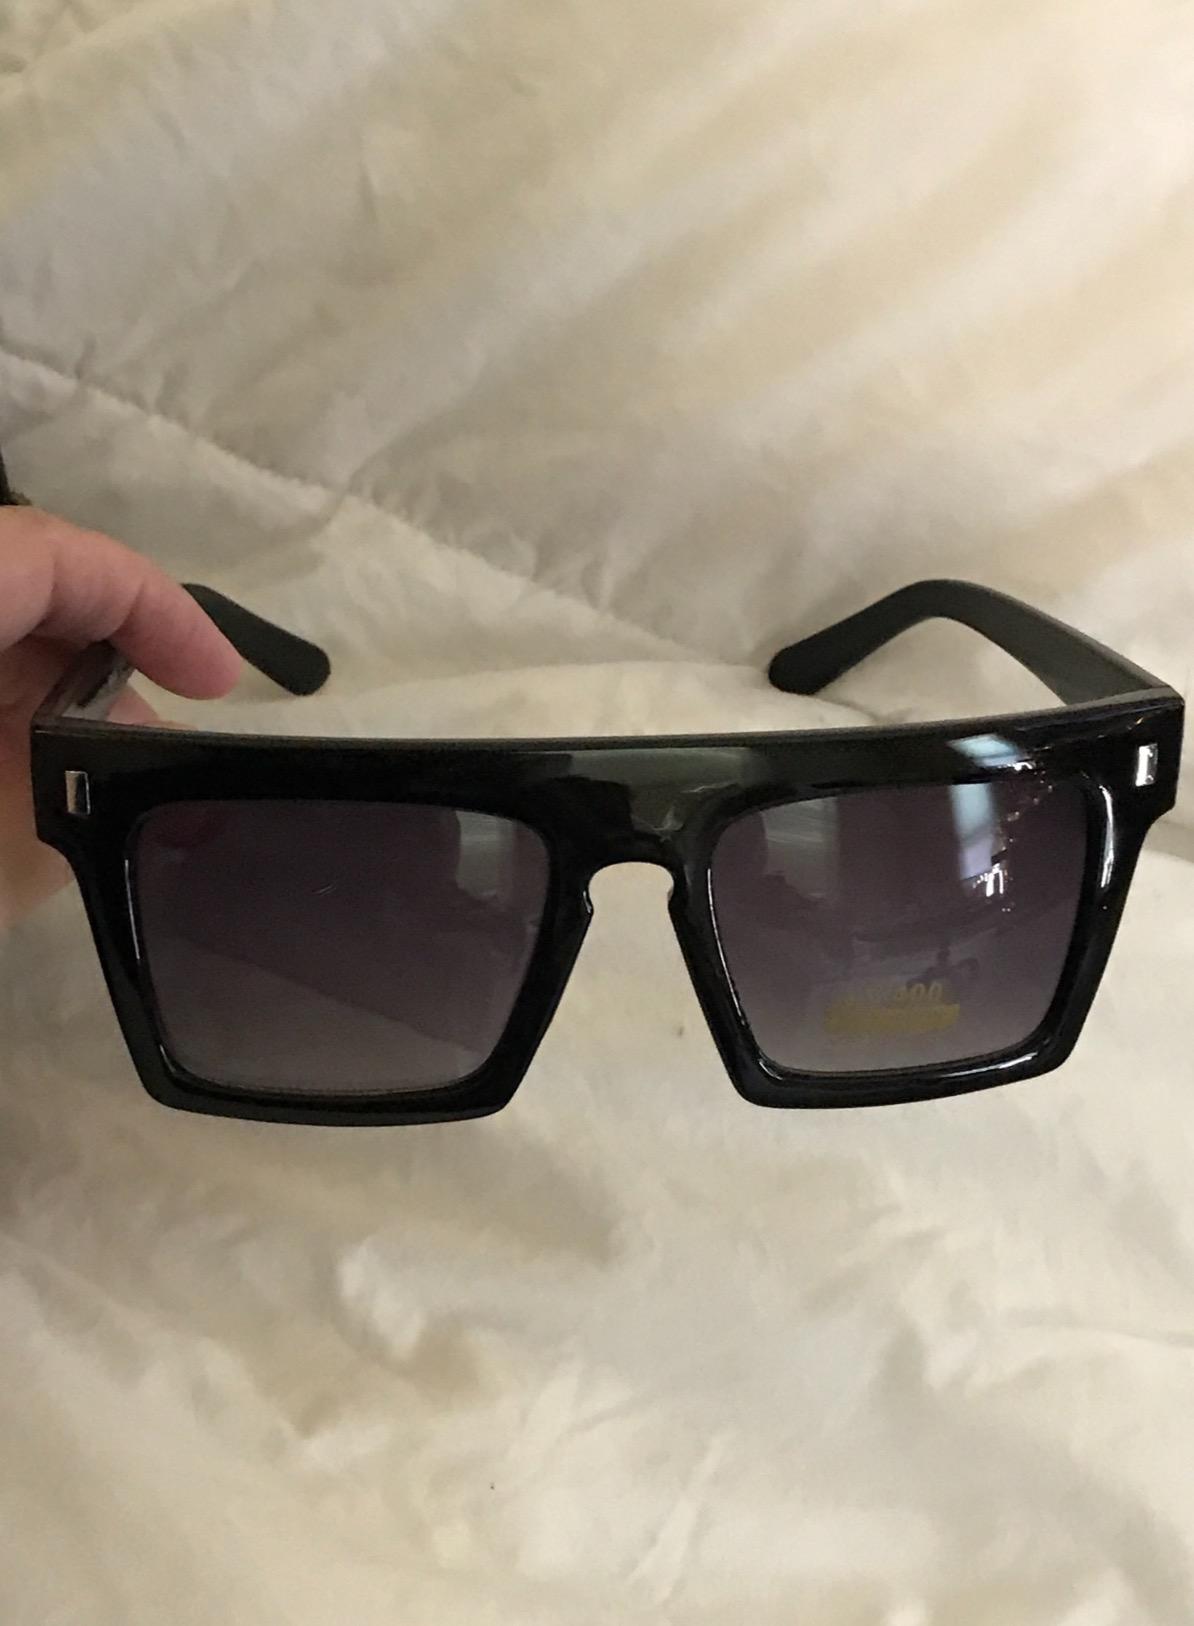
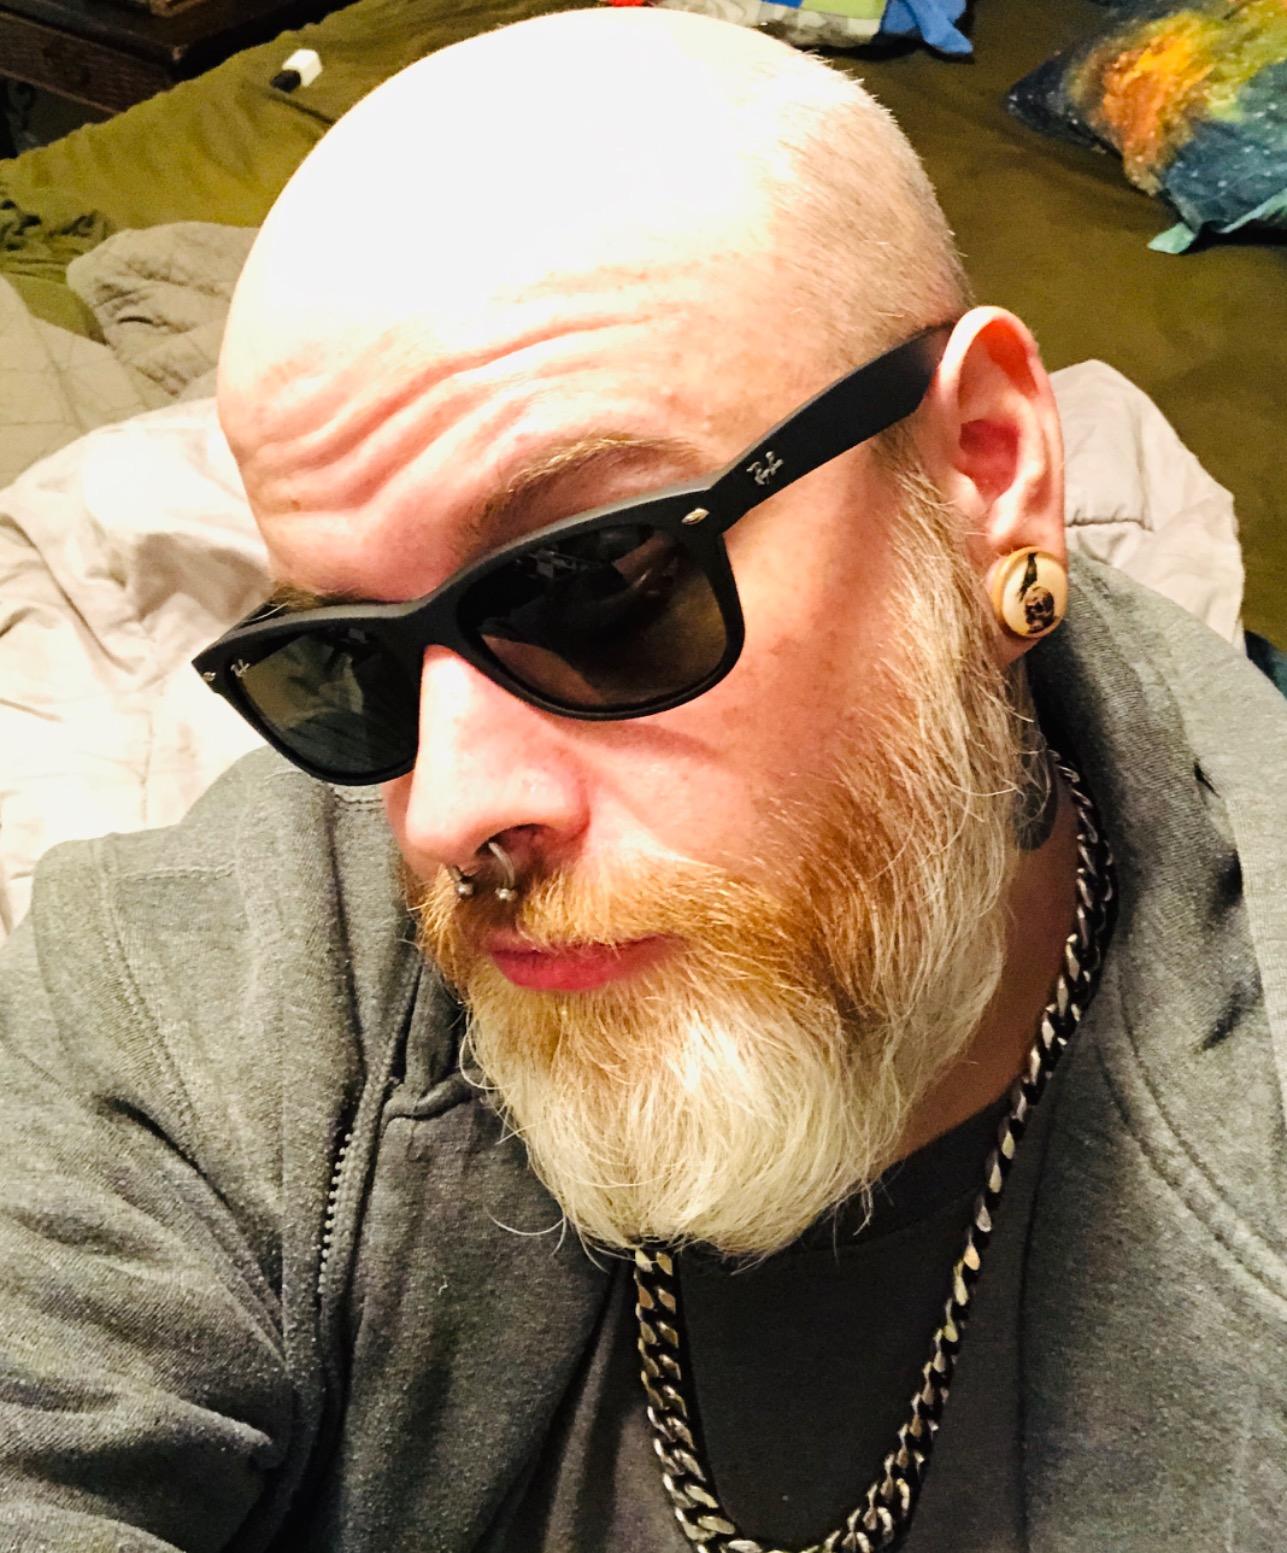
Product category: accessories_sunglasses
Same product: no